St Matthew Passion

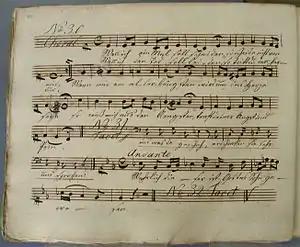
Performance part for Mendelssohn's 19th-century staging of the "St Matthew Passion"

Part One is opened by the chorus "" (Come ye daughters, join my lament), on a text by Picander. After 16 measures of instrumental introduction in time, driven by an ostinato rhythm in the basses, Chorus I intones , until in measure 26 they sing (Hark!) and Chorus II promptly asks (Whom?), Chorus I replying with (the bridegroom – implying Christ). The next call by Chorus I is (See him!), followed by the question (How?) by Chorus II, to which Chorus I answers (just like a lamb – another reference to Christ).